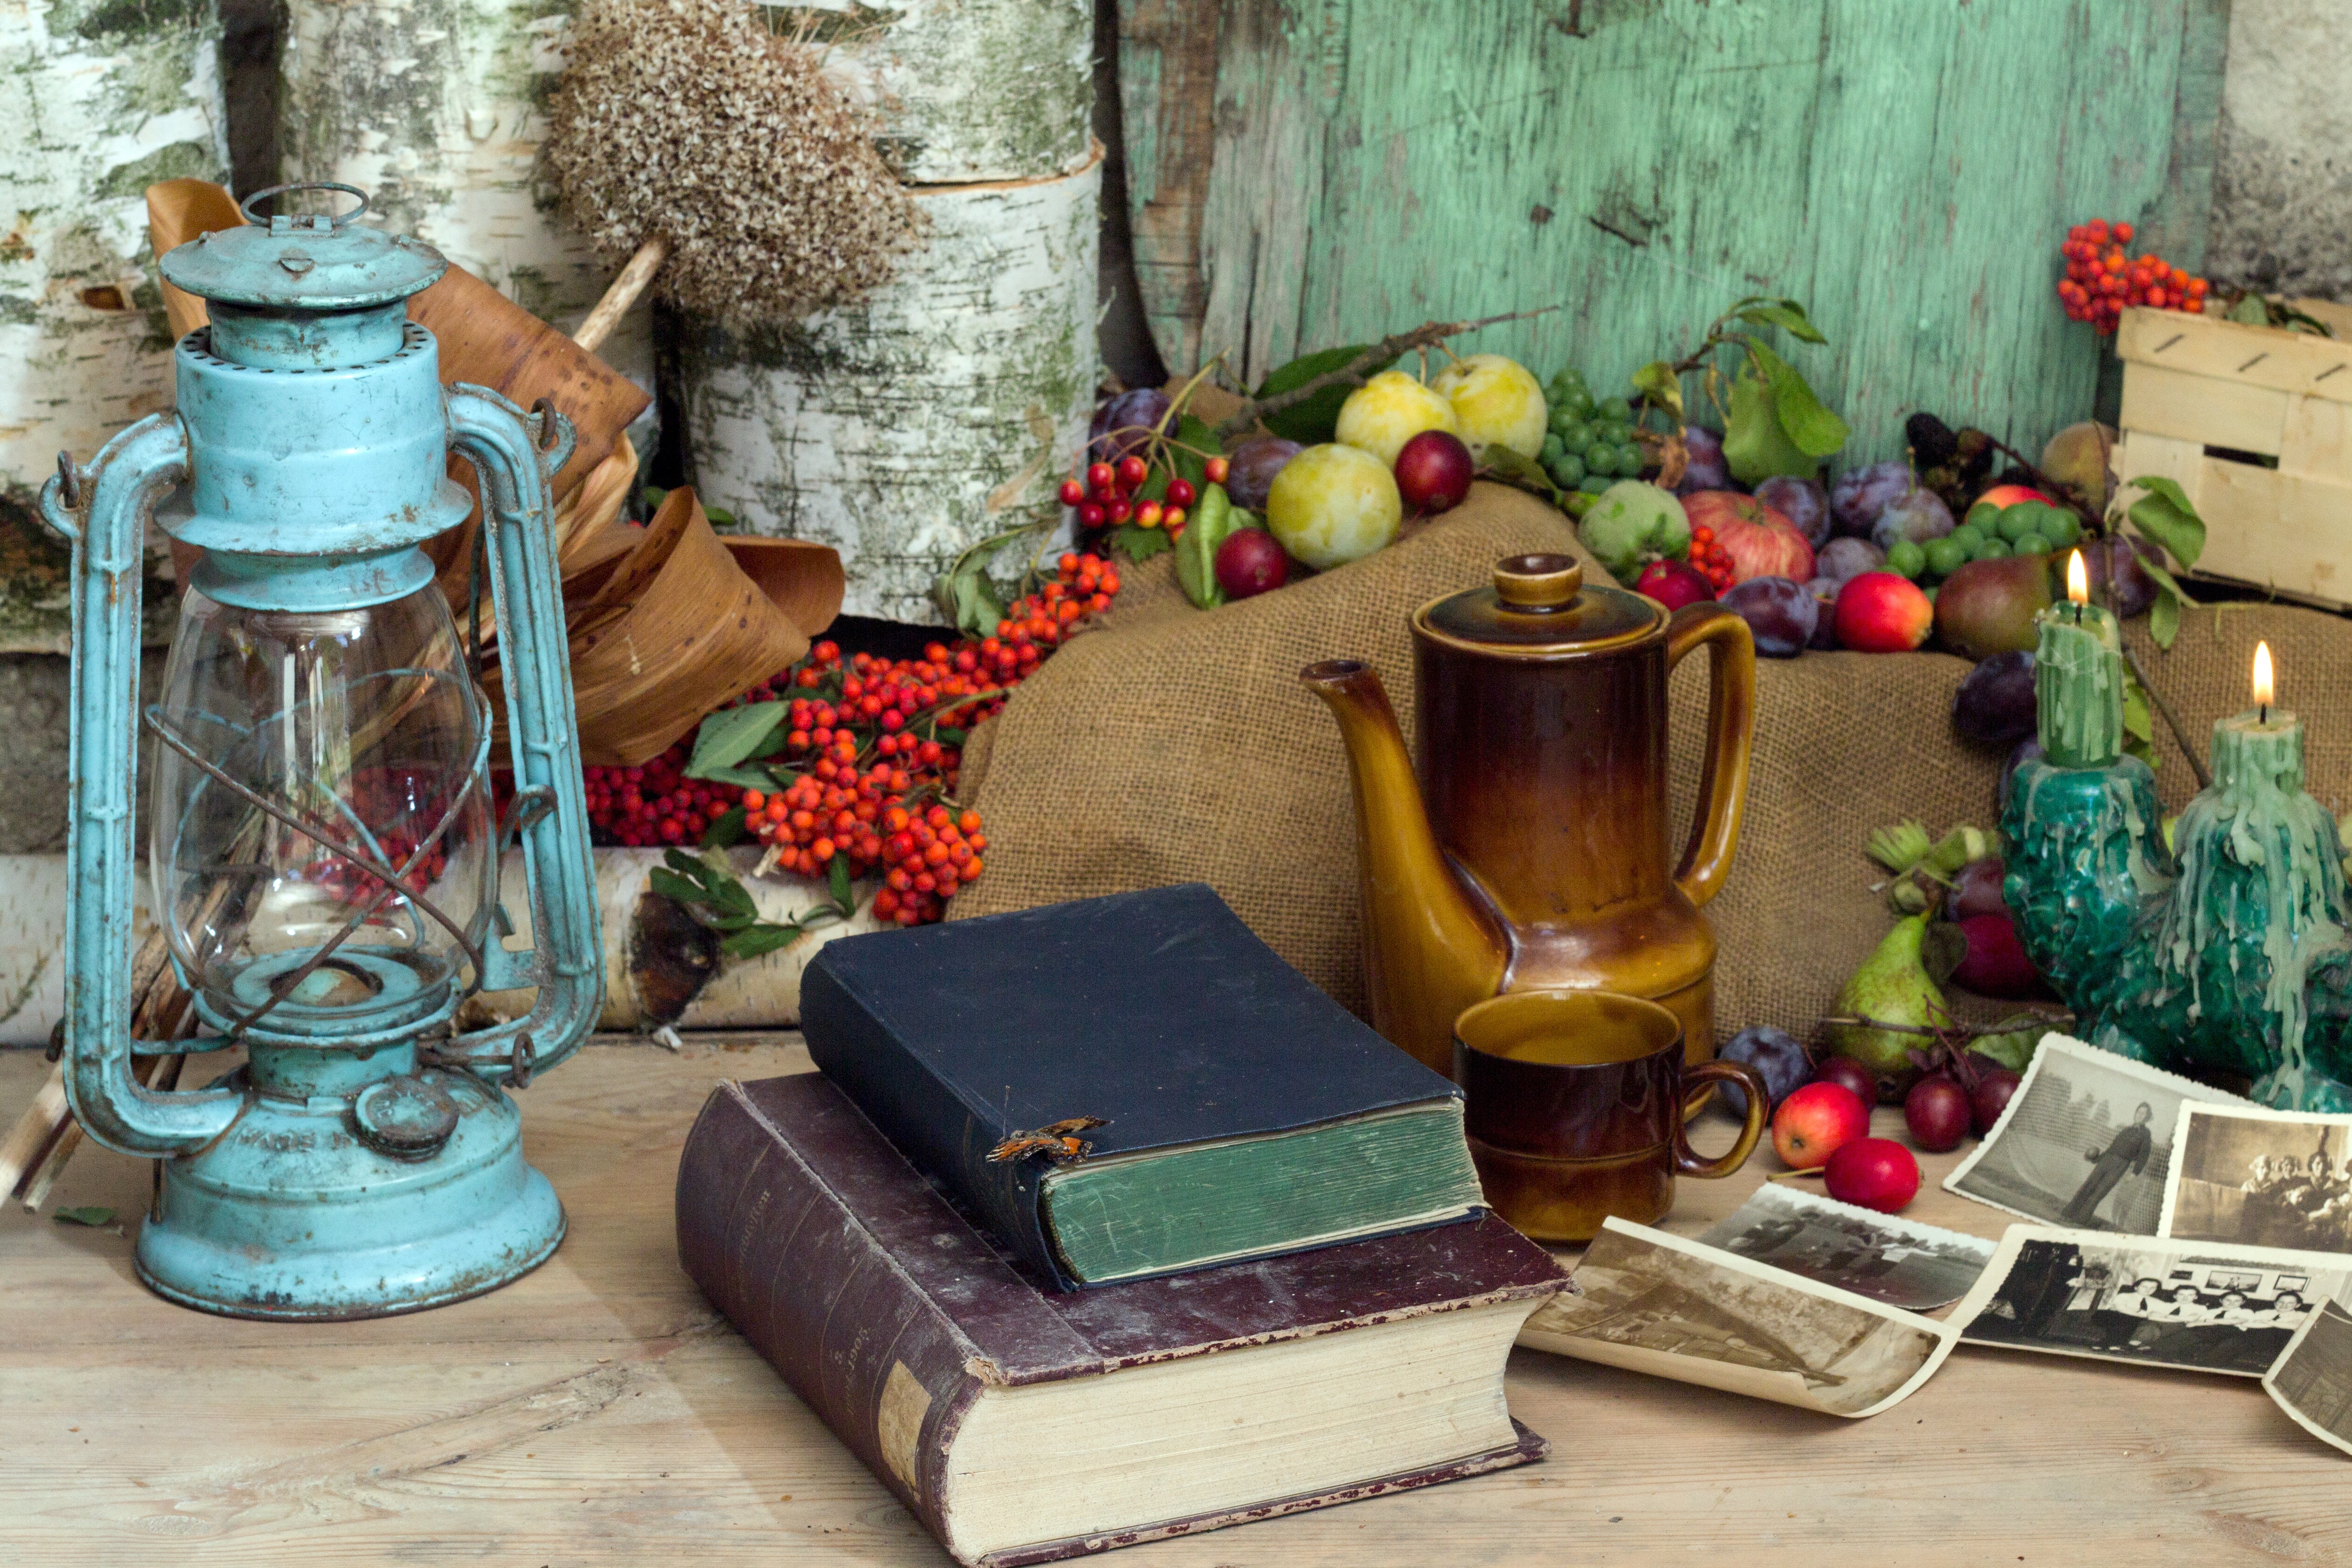
plant, fruit, still life, candles, books, kerosene lamp, drinkware